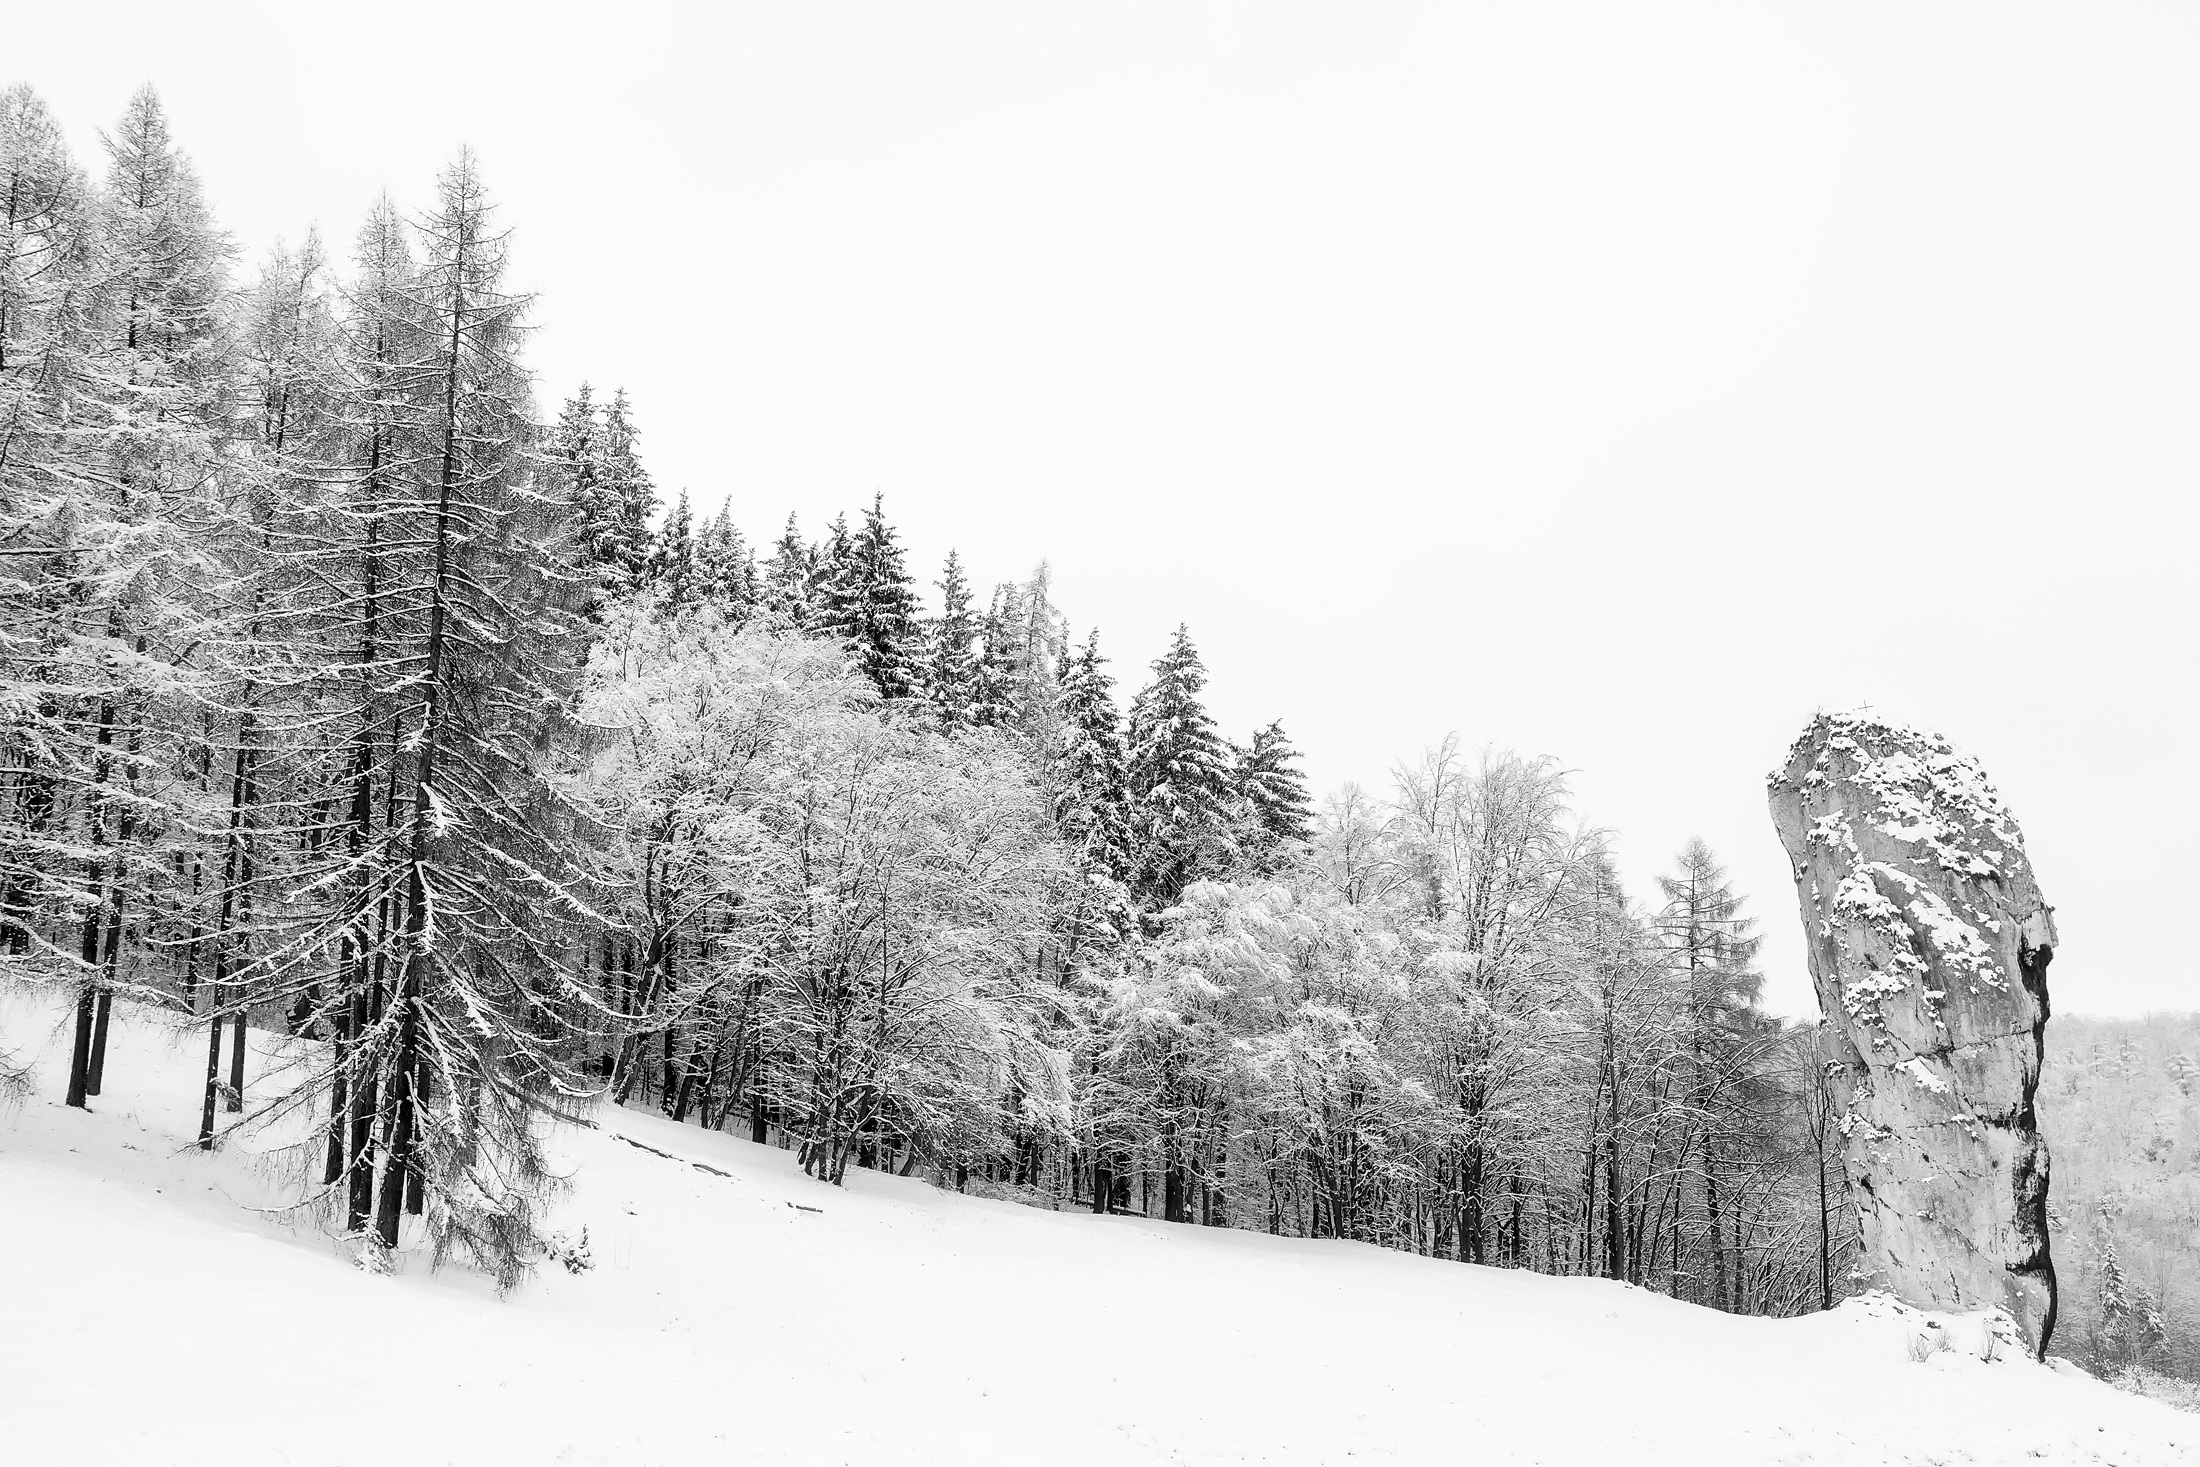
landscape, tree, nature, forest, rock, wilderness, mountain, snow, winter, black and white, frost, country, rural, weather, monochrome, season, trees, outdoors, woods, hdr, mountains, footwear, poland, blizzard, monochrome photography, winter storm